Hangmen (play)

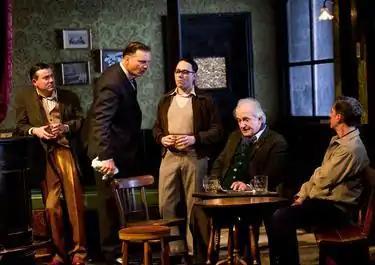
Original 2015 cast of "Hangmen"

"Hangmen" is written by playwright Martin McDonagh. The play is set primarily in Oldham during 1965 and centres around the abolition of the death penalty in the United Kingdom. On 15 July 2015, it was announced by artistic director Vicky Featherstone, that the play would receive its world premiere as part of the Royal Court Theatre's autumn 2015 season. It marked McDonagh's first London play since 2003, when "The Pillowman" debuted at the National Theatre. The play began previews on 10 September 2015, with an official opening night on 18 September, booking for a limited period until 10 October.